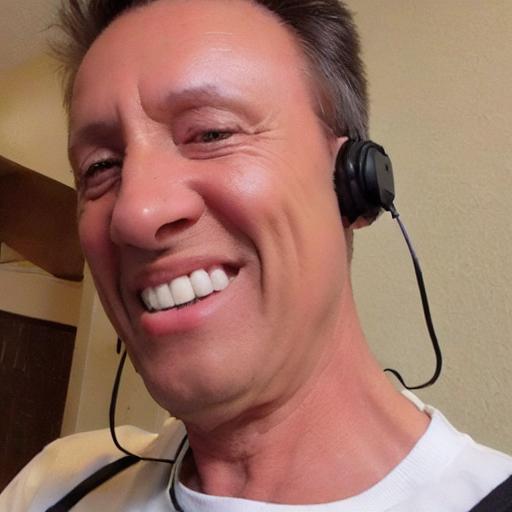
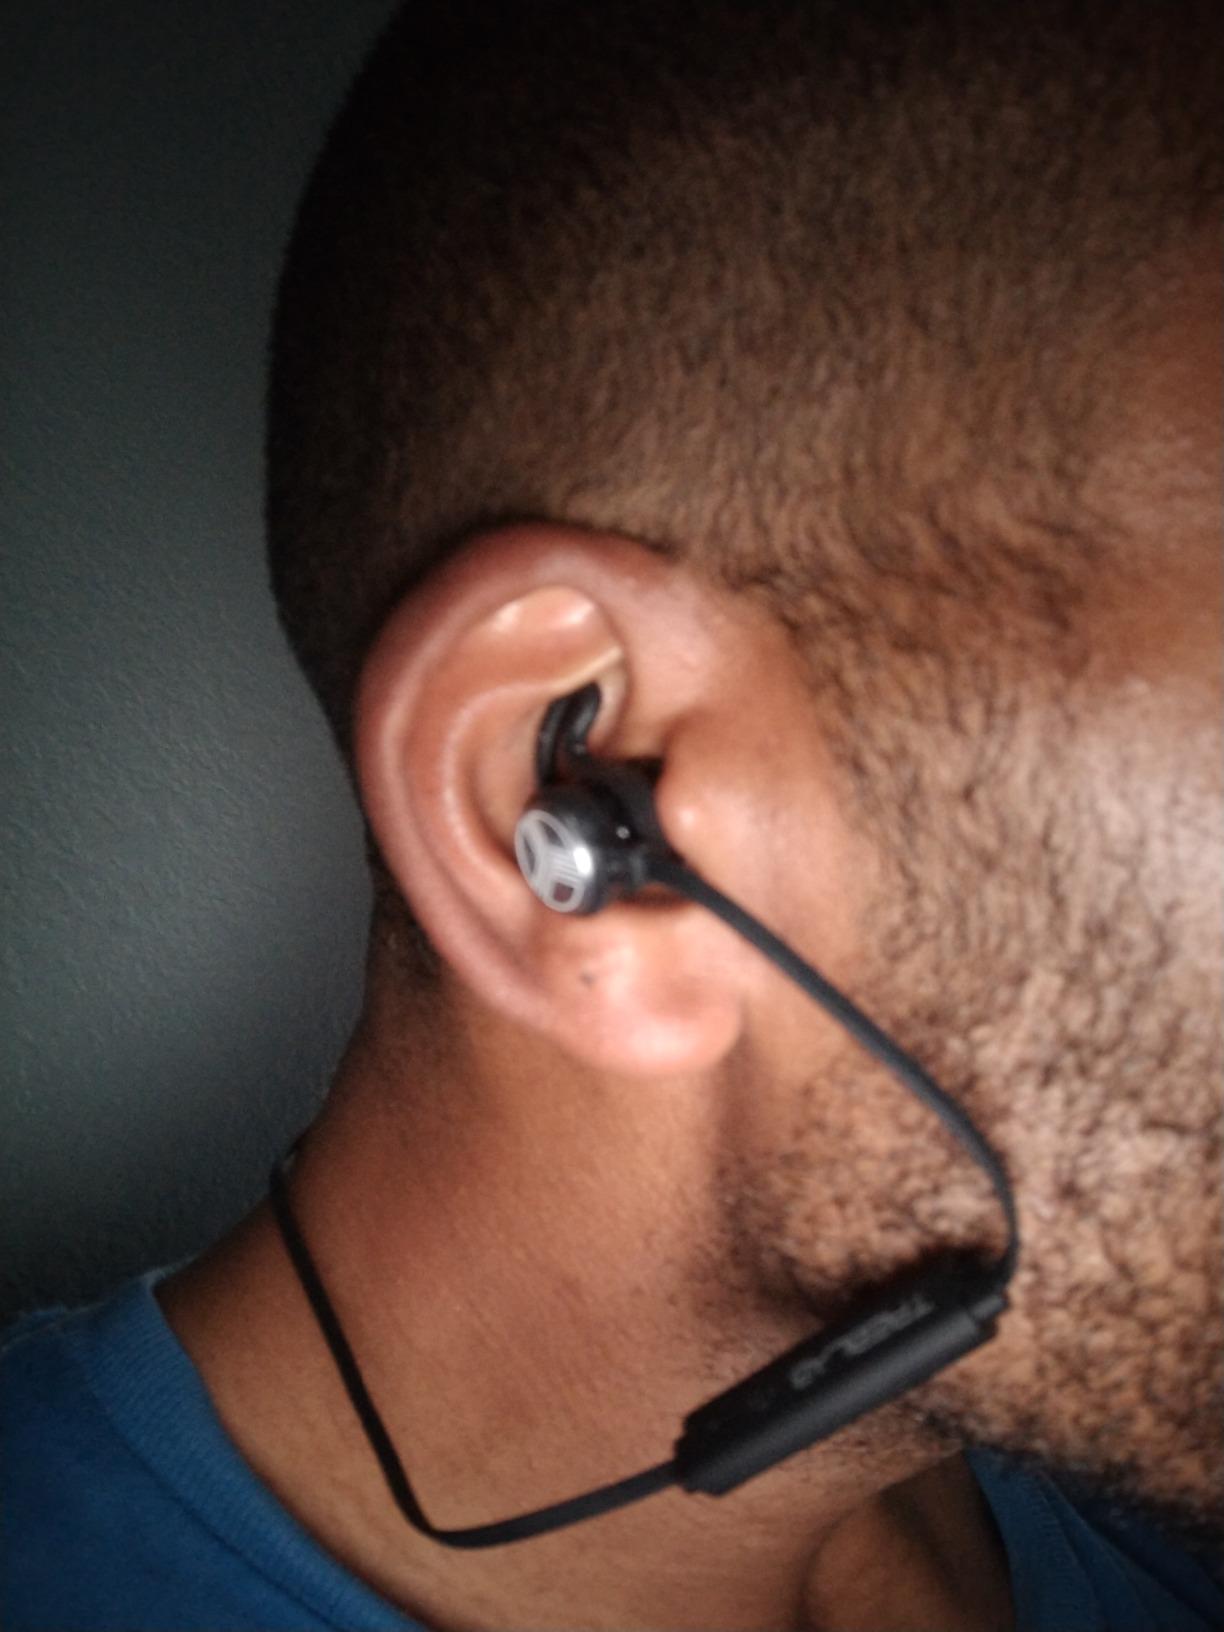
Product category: earbuds
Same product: no